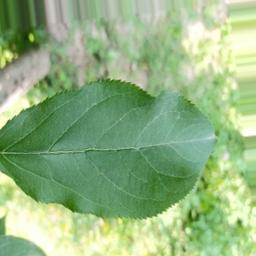
Label: Healthy